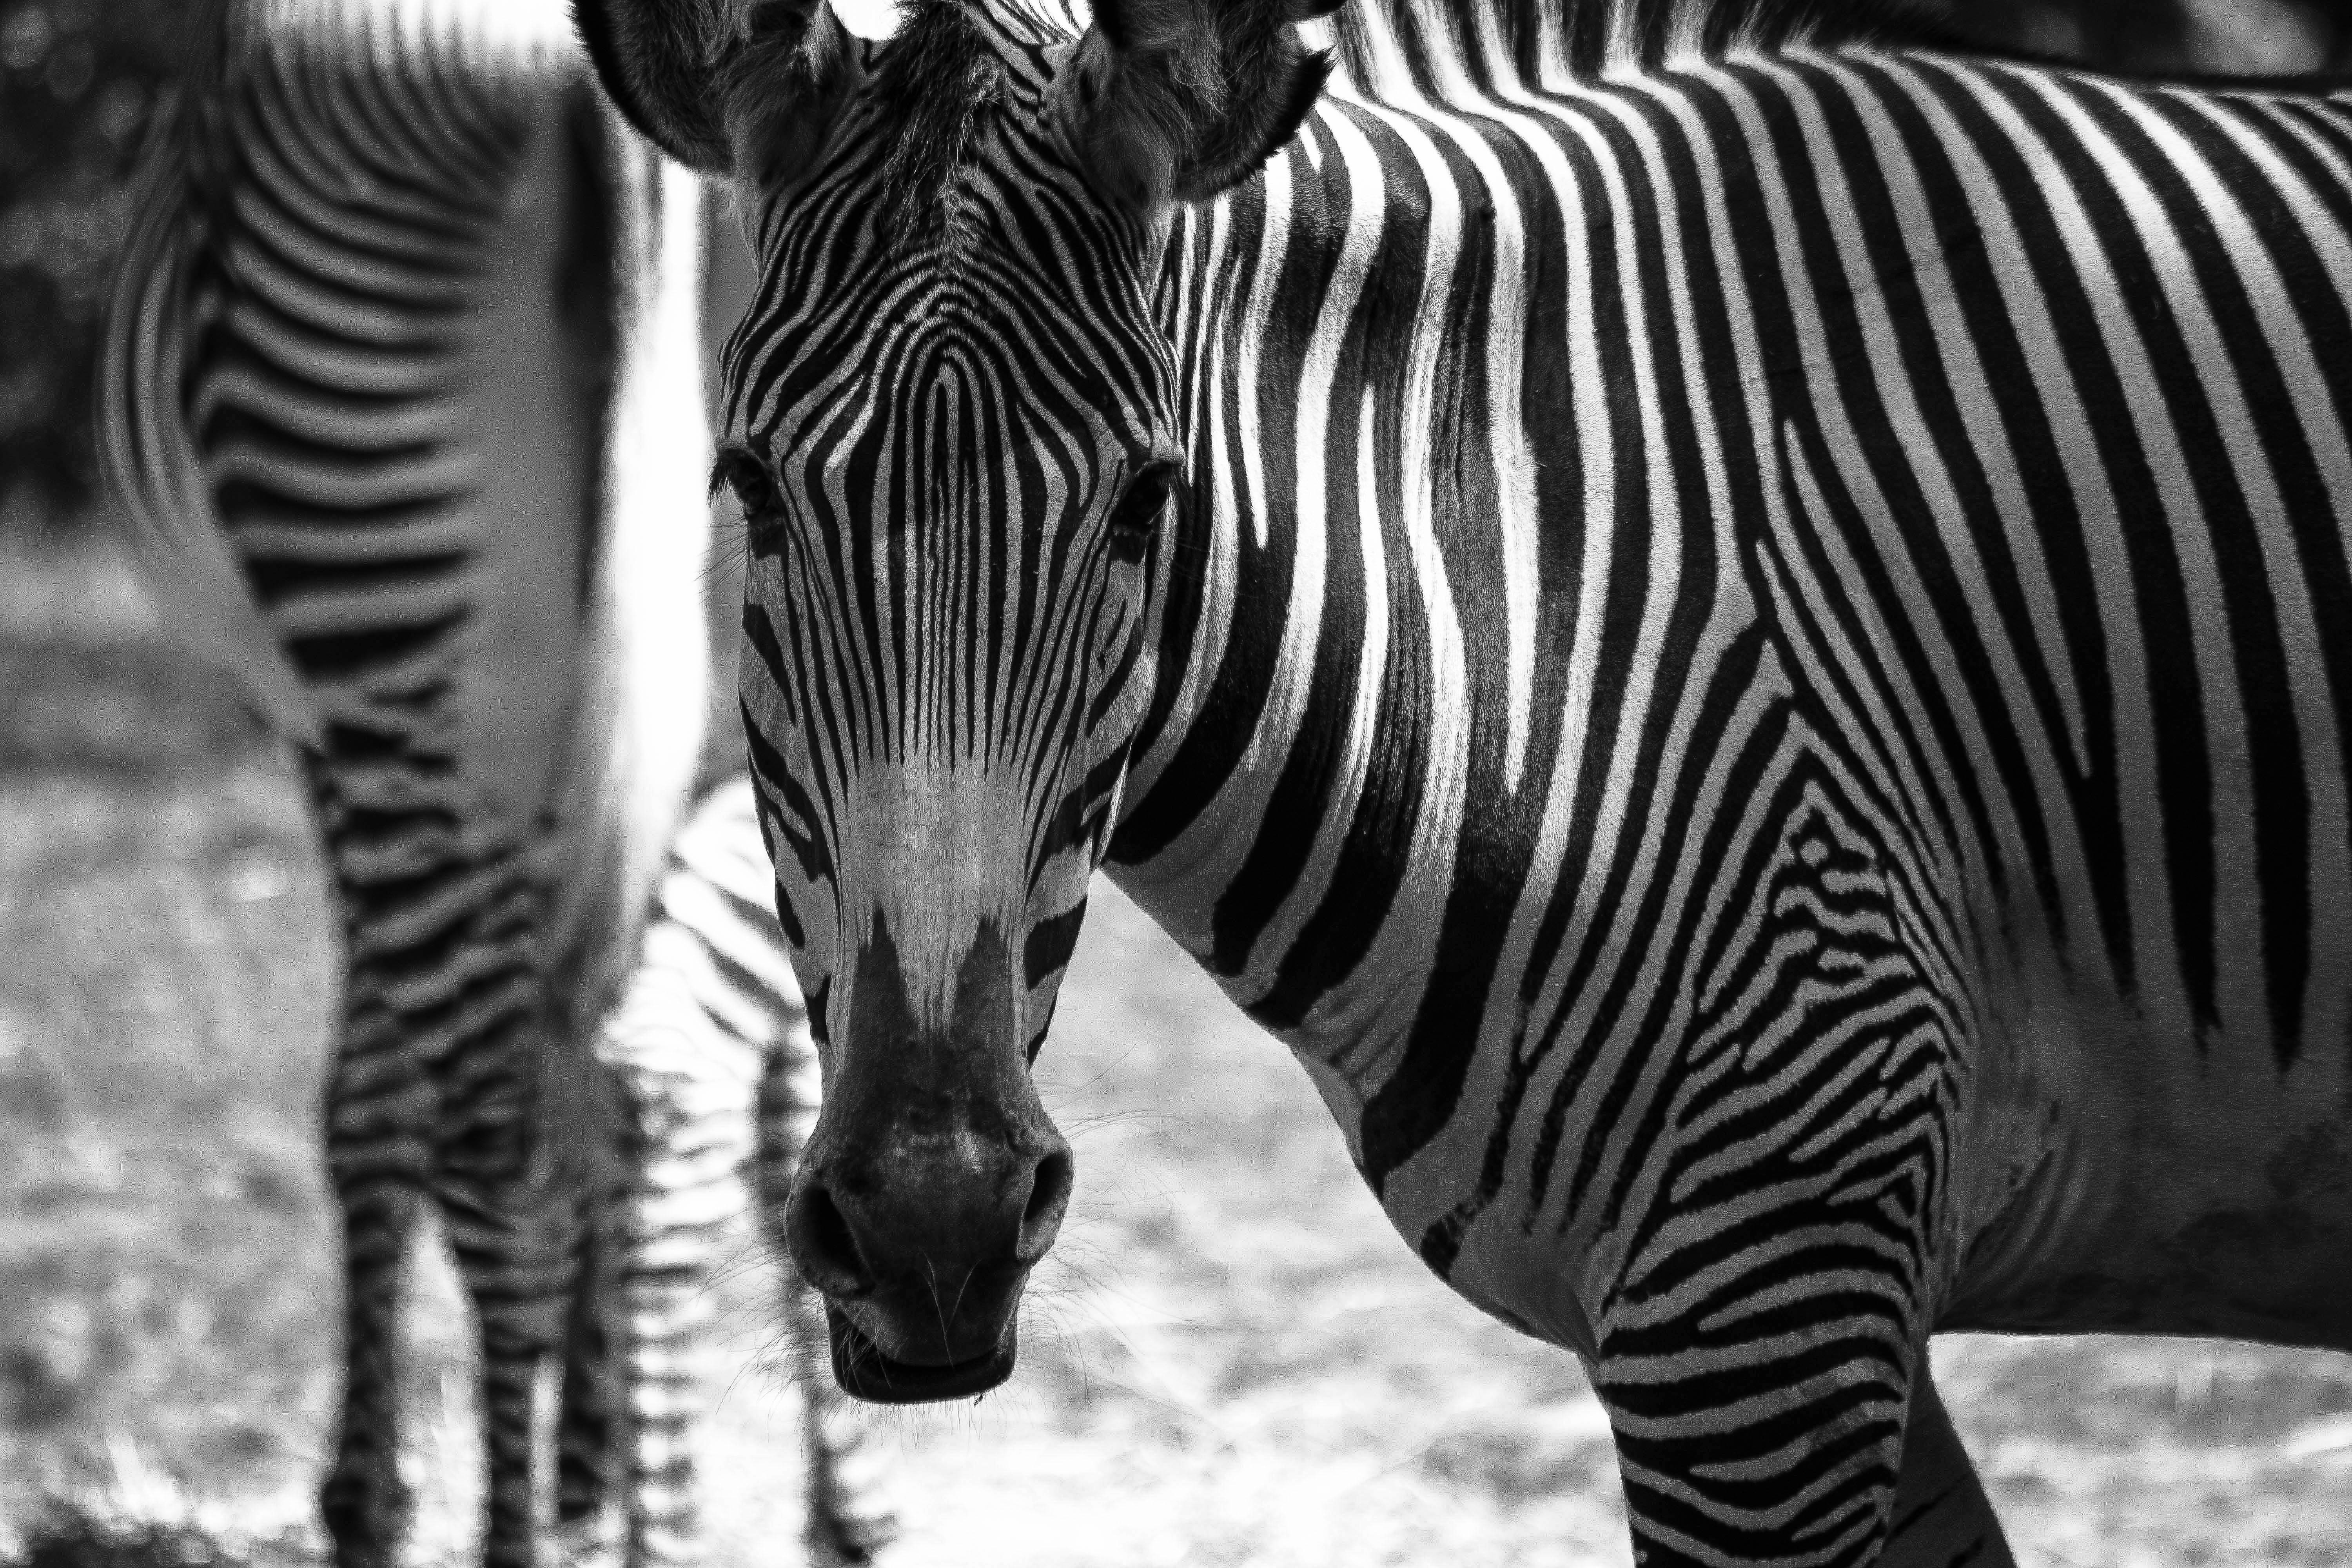
nature, black and white, animal, wildlife, zoo, nyc, mammal, nikon, monochrome, fauna, zebra, bw, blackwhite, newyork, newyorkcity, vertebrate, noiretblanc, ny, negro, blanco, blancoynegro, zoologico, bn, biancoenero, nikond3300, bronx, thebronx, bronxzoo, nikon55300mm, fordhamrd, monochrome photography, horse like mammal